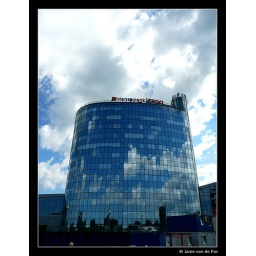
This building in Tartu, Estonia, is a great mirror for the sky.